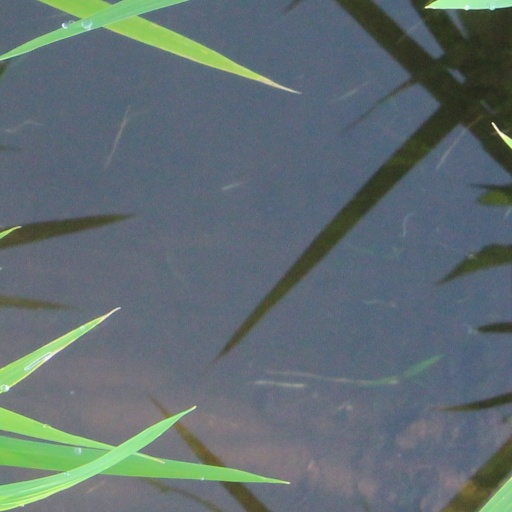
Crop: rice